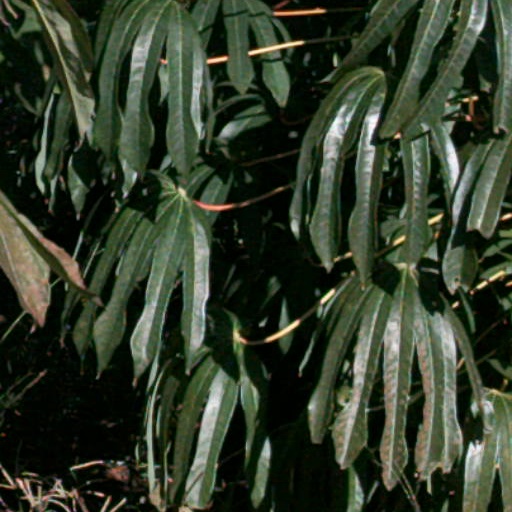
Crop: cassava